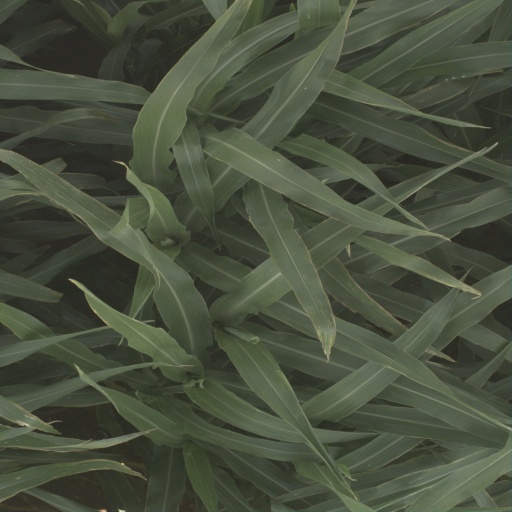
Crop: sorghum